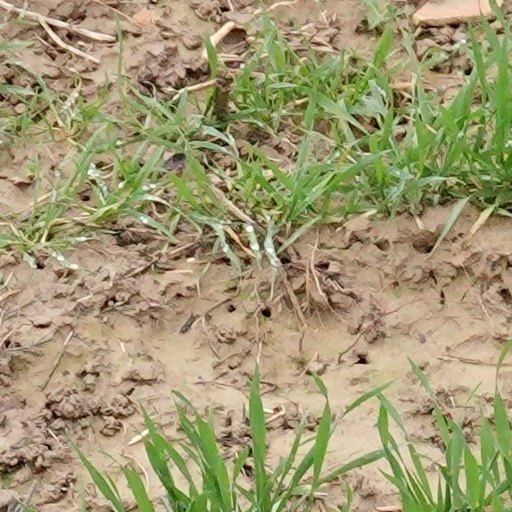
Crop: wheat